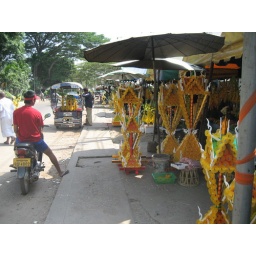
At night, these orange lantern things were put in the river and a candle was placed at the top.